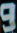
Number: 9